Ethanol fuel in Brazil

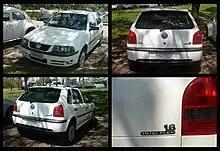
The 2003 Brazilian VW Gol 1.6 Total Flex was the first flexible-fuel car capable of running on any blend of gasoline and ethanol.

Confidence on ethanol-powered vehicles was restored only with the introduction in the Brazilian market of flexible-fuel vehicles. In March 2003 Volkswagen launched in the Brazilian market the Gol 1.6 Total Flex, the first commercial flexible-fuel vehicle capable of running on any blend of gasoline and ethanol. By 2010 manufacturers that build flexible fuel vehicles include Chevrolet, Fiat, Ford, Peugeot, Renault, Volkswagen, Honda, Mitsubishi, Toyota, Citroën, Nissan, and Kia Motors. In 2013, Ford launched the first flex fuel car with direct injection: the Focus 2.0 Duratec Direct Flex.